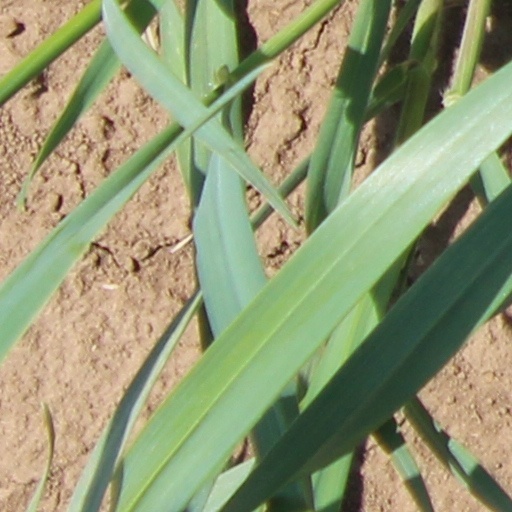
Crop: wheat